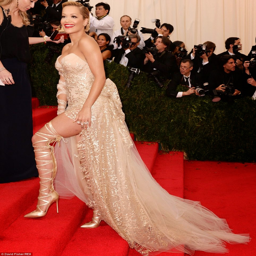
all the glitz , glamour and red carpet pics from last night